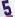
Number: 5